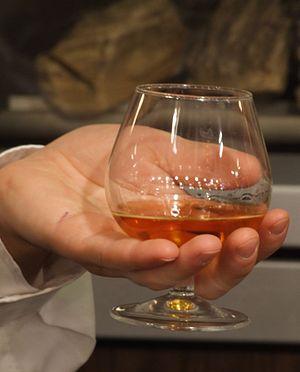
Brandy est un terme de langue anglaise qui désigne une eau-de-vie de vin, obtenue par distillation de vin de cépages rouges ou blancs. Dans le monde anglophone, le cognac est appelé brandy.